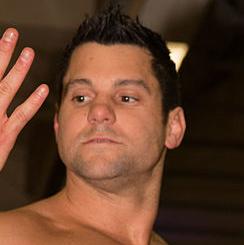
Age: 31